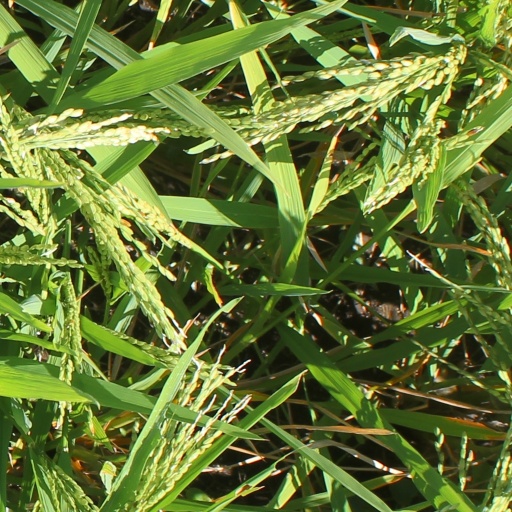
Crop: rice